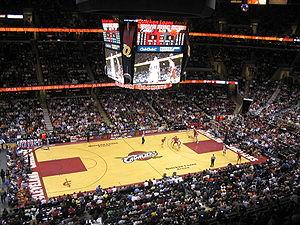
Cleveland est une ville du Midwest des États-Unis située sur la rive sud du lac Érié, dans l'État de l'Ohio.
Les finales NBA 2017 sont la dernière série de matchs de la saison 2016-2017 de la NBA et la conclusion des séries éliminatoires de la saison. Il s'agit de la troisième finale consécutive entre ces deux franchises, les Warriors de Golden State se sont imposés 4-2 en 2015 et les Cavaliers de Cleveland se sont imposés 4-3 en 2016.
Les finales NBA 2018 sont la dernière série de matchs de la saison 2017-2018 de la NBA et la conclusion des séries éliminatoires de la saison.
Les Cavaliers de Cleveland, également surnommés les Cavs, sont une franchise de basket-ball de la NBA basée à Cleveland dans l'État de l'Ohio. Fondé en 1970, le club joue ses matchs à domicile dans la Quicken Loans Arena. Il évolue dans la Conférence Est et est opposé aux Bulls de Chicago, aux Pacers de l'Indiana, aux Pistons de Détroit et aux Bucks de Milwaukee au sein de la Division Centrale.